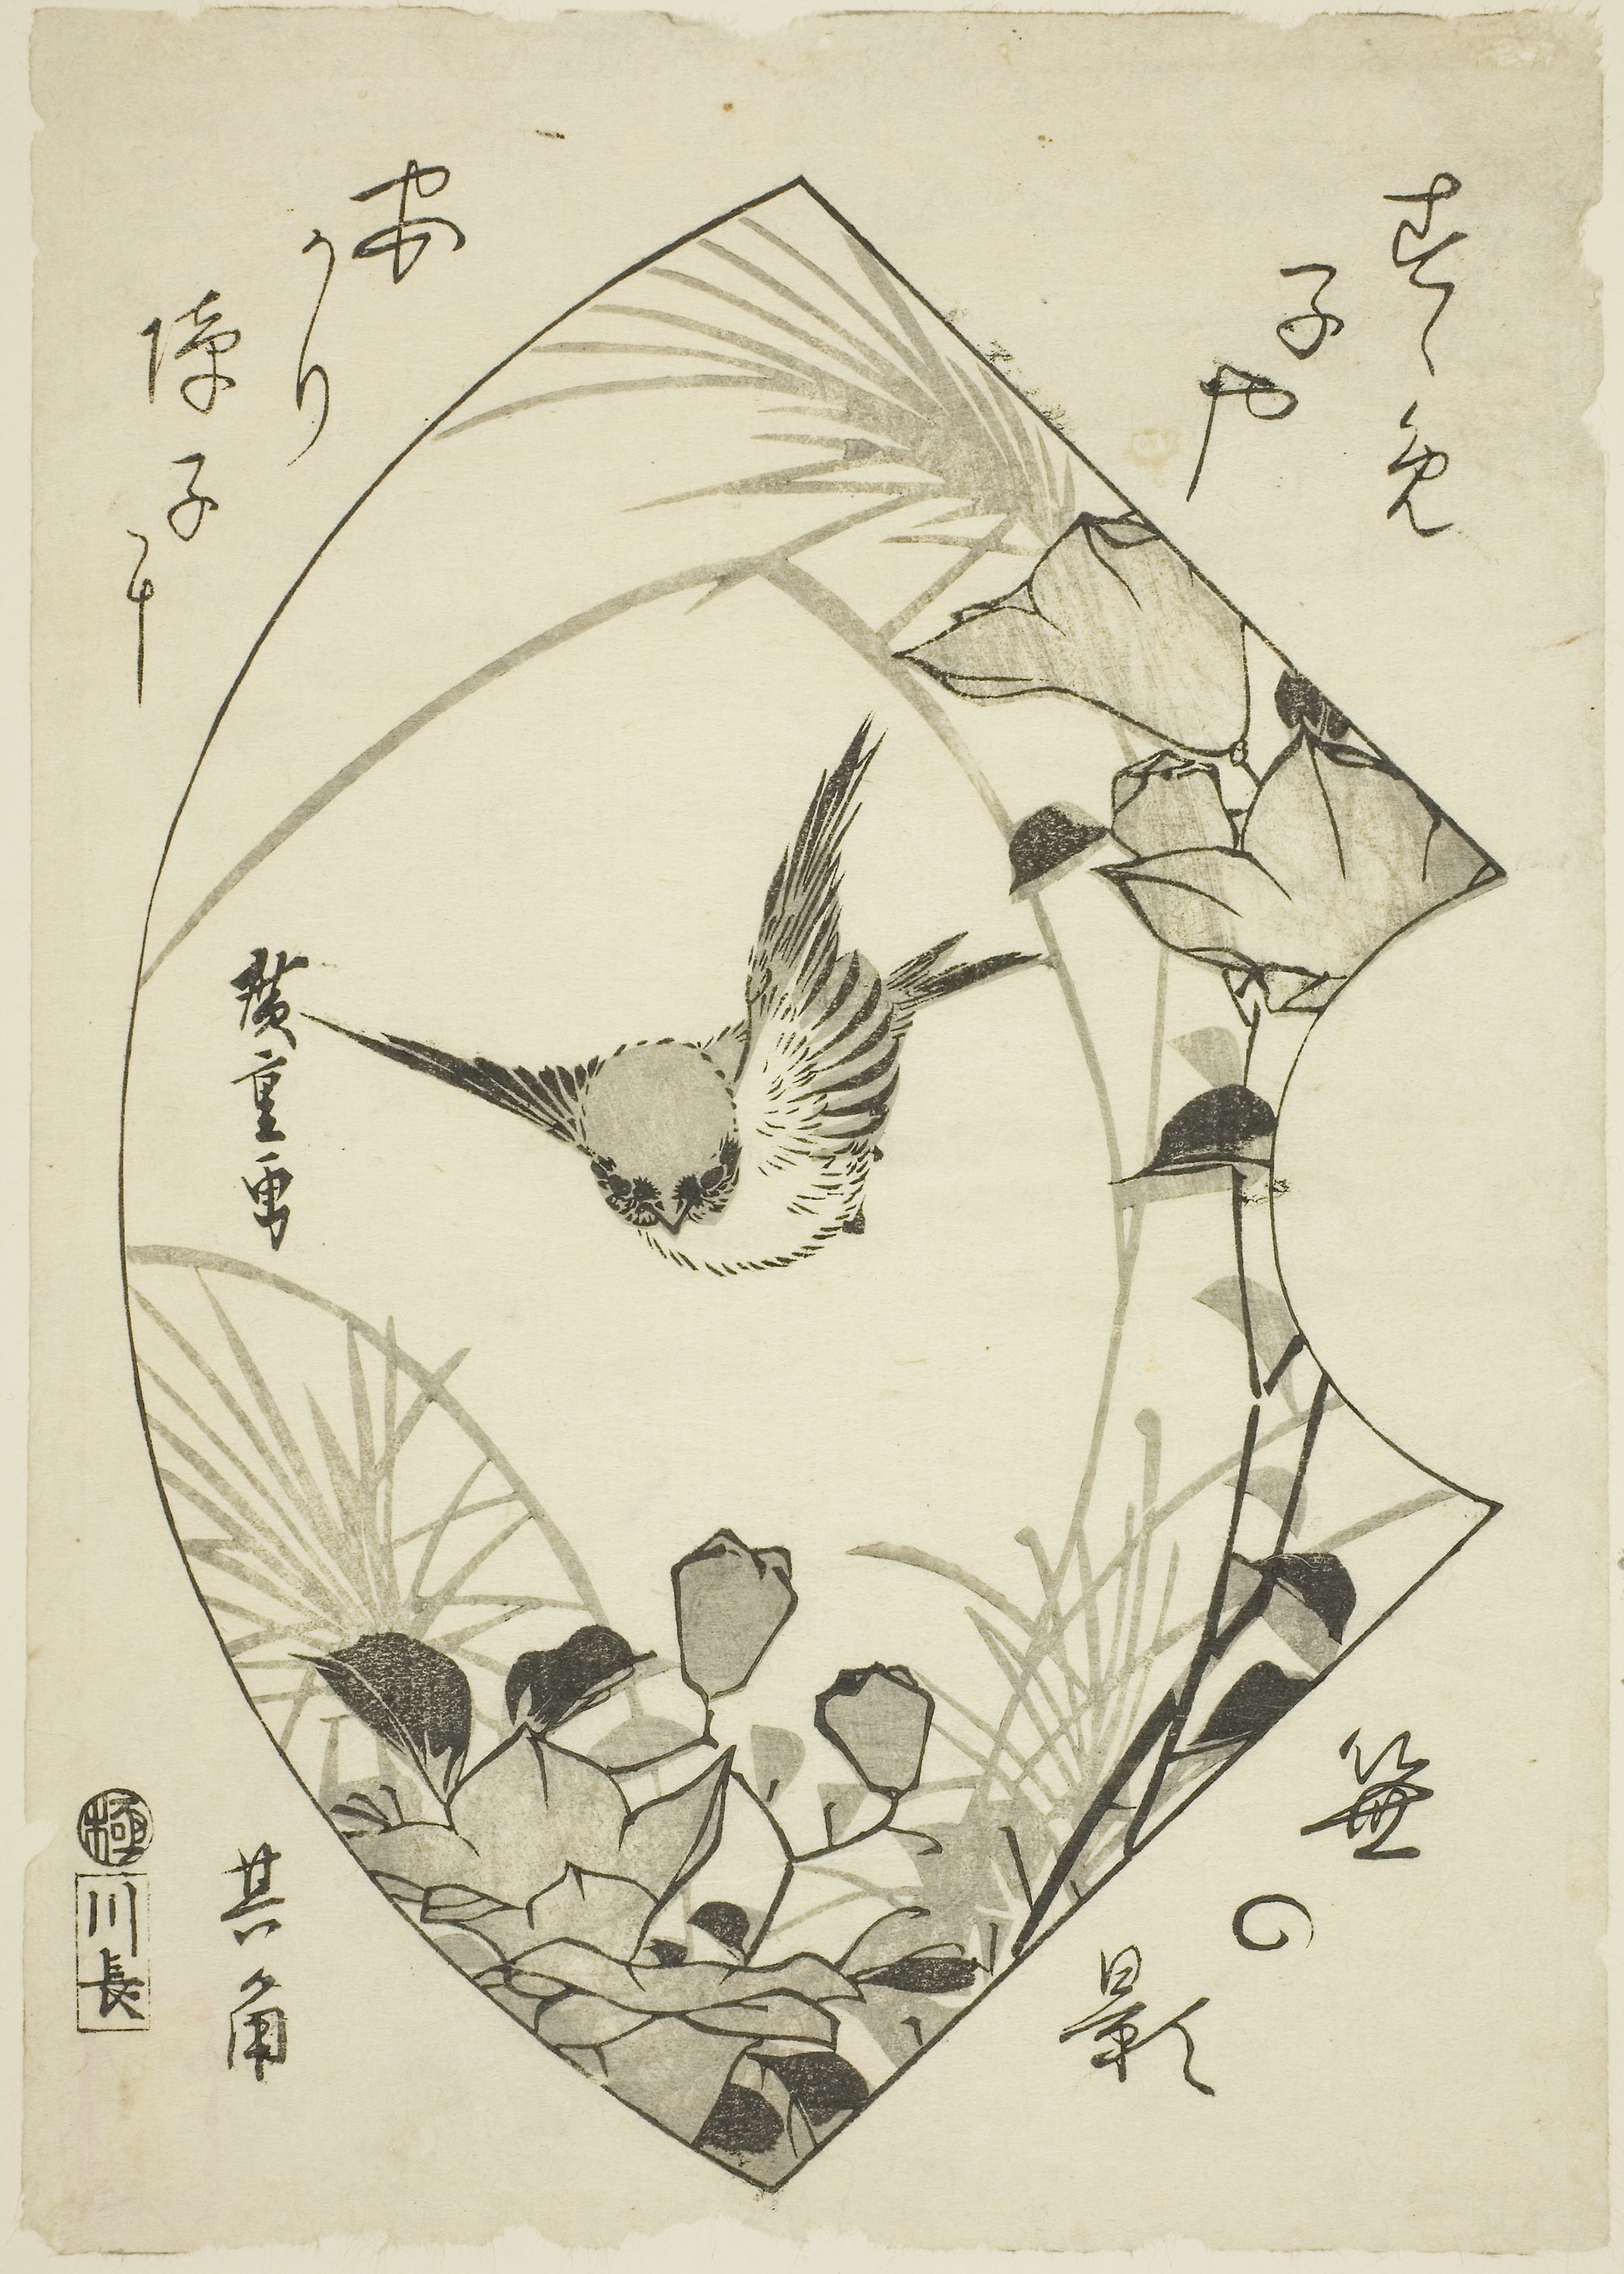
fauna, art, drawing, illustration, design, organism, sketch, artwork, font, fictional character, printmaking, pattern, wing, paper, graphics, visual arts, bird, costume design